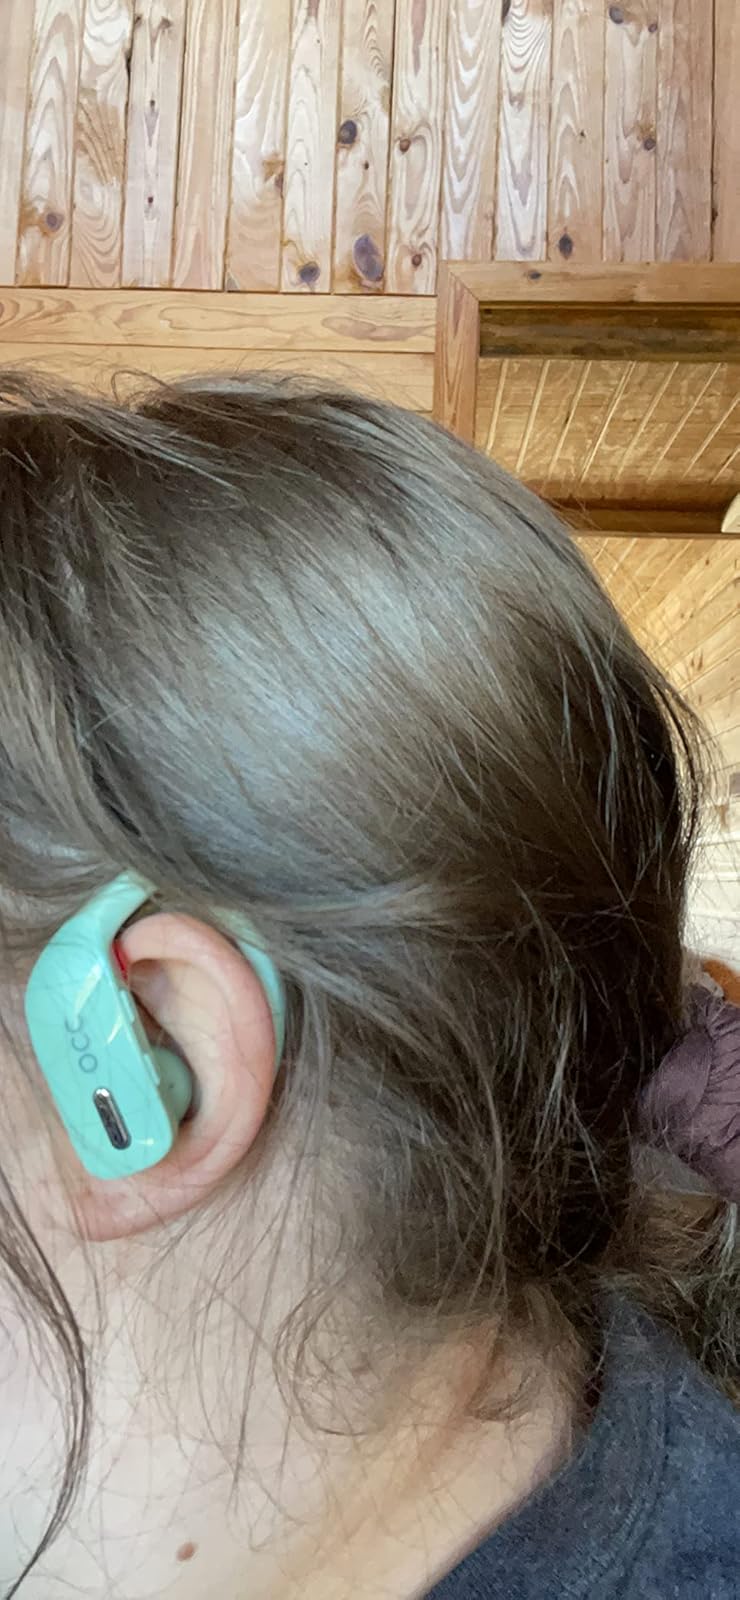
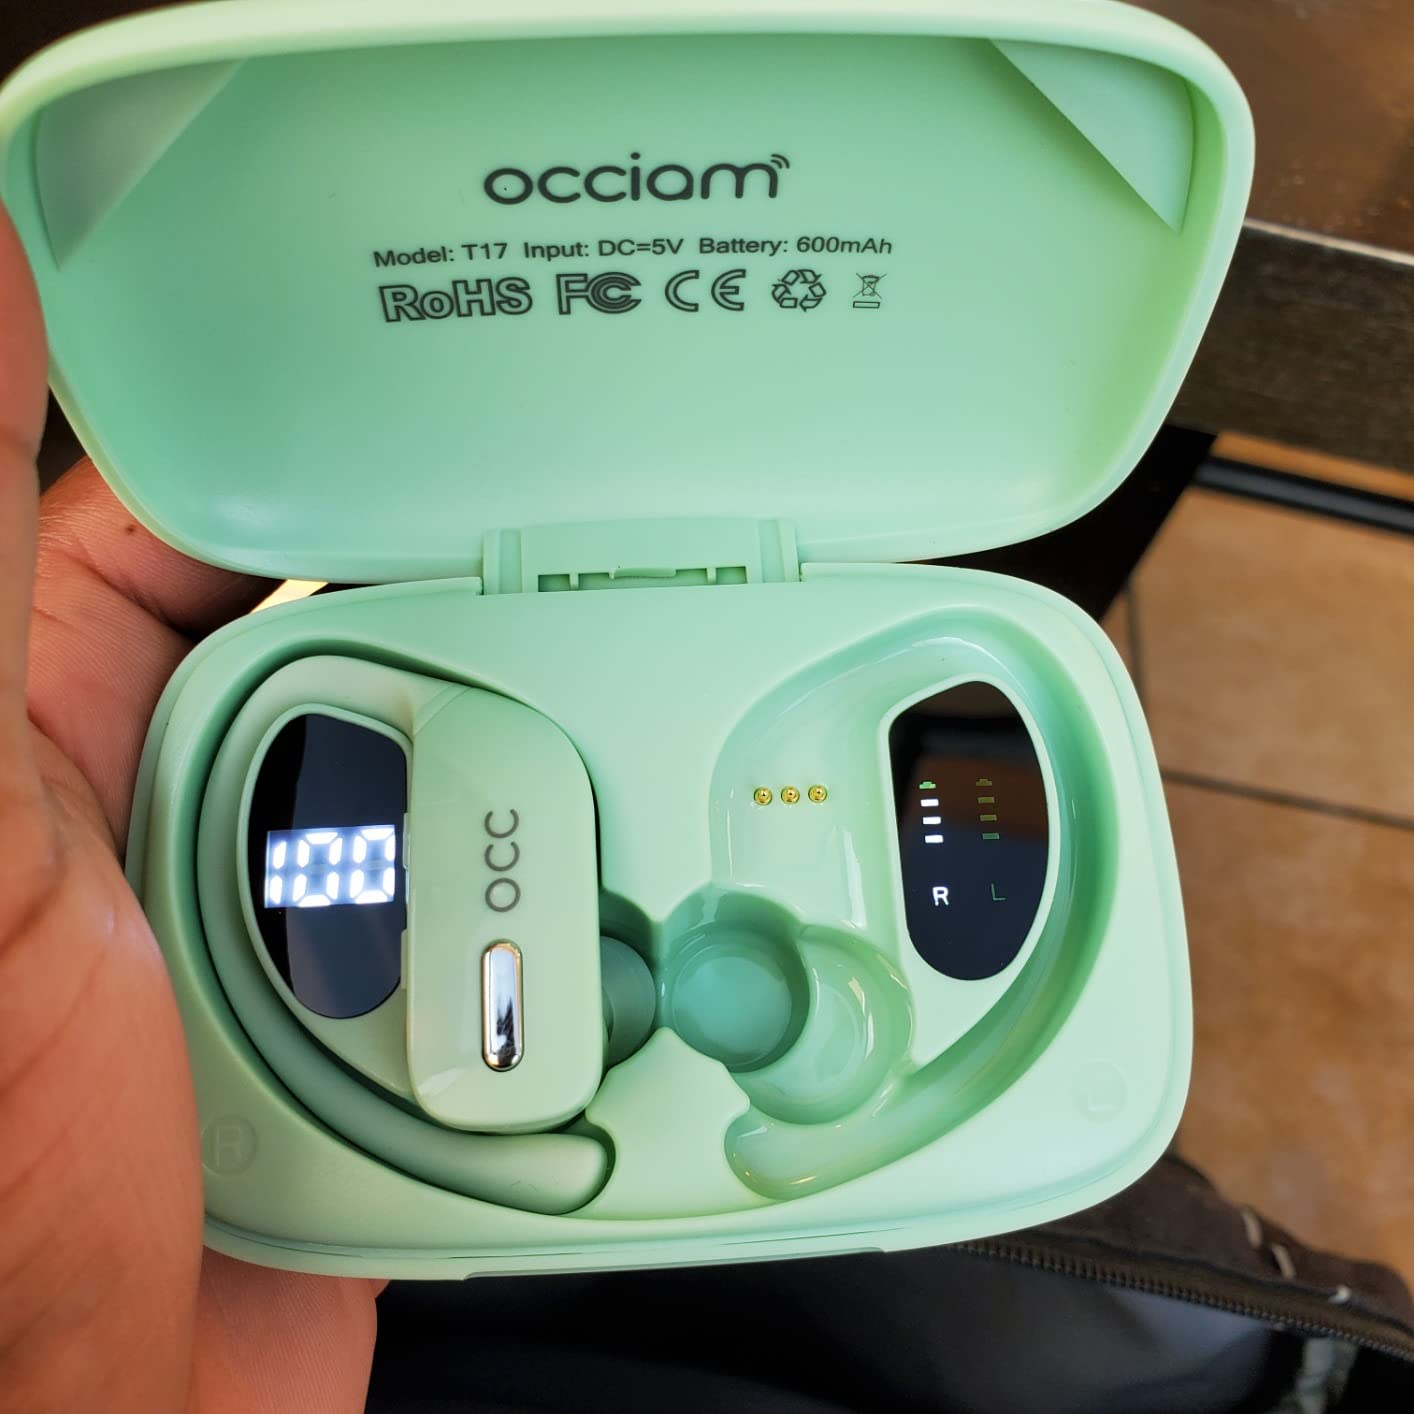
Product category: earbuds
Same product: yes